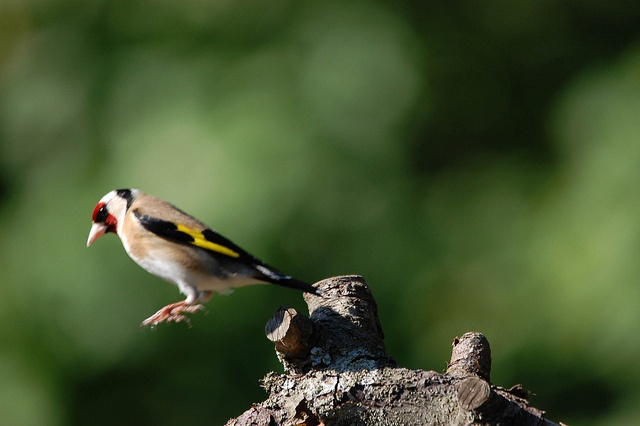
a brown yellow black and red bird and a branch
Small bird with a red face jumping off a branch.
A bird is in mid air over a log.
A cute little bird with a red face in mid air motion.
a bird that is flying  around a small stump